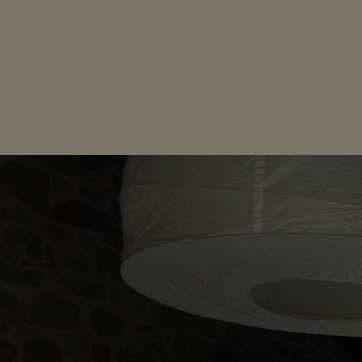
Material: paper